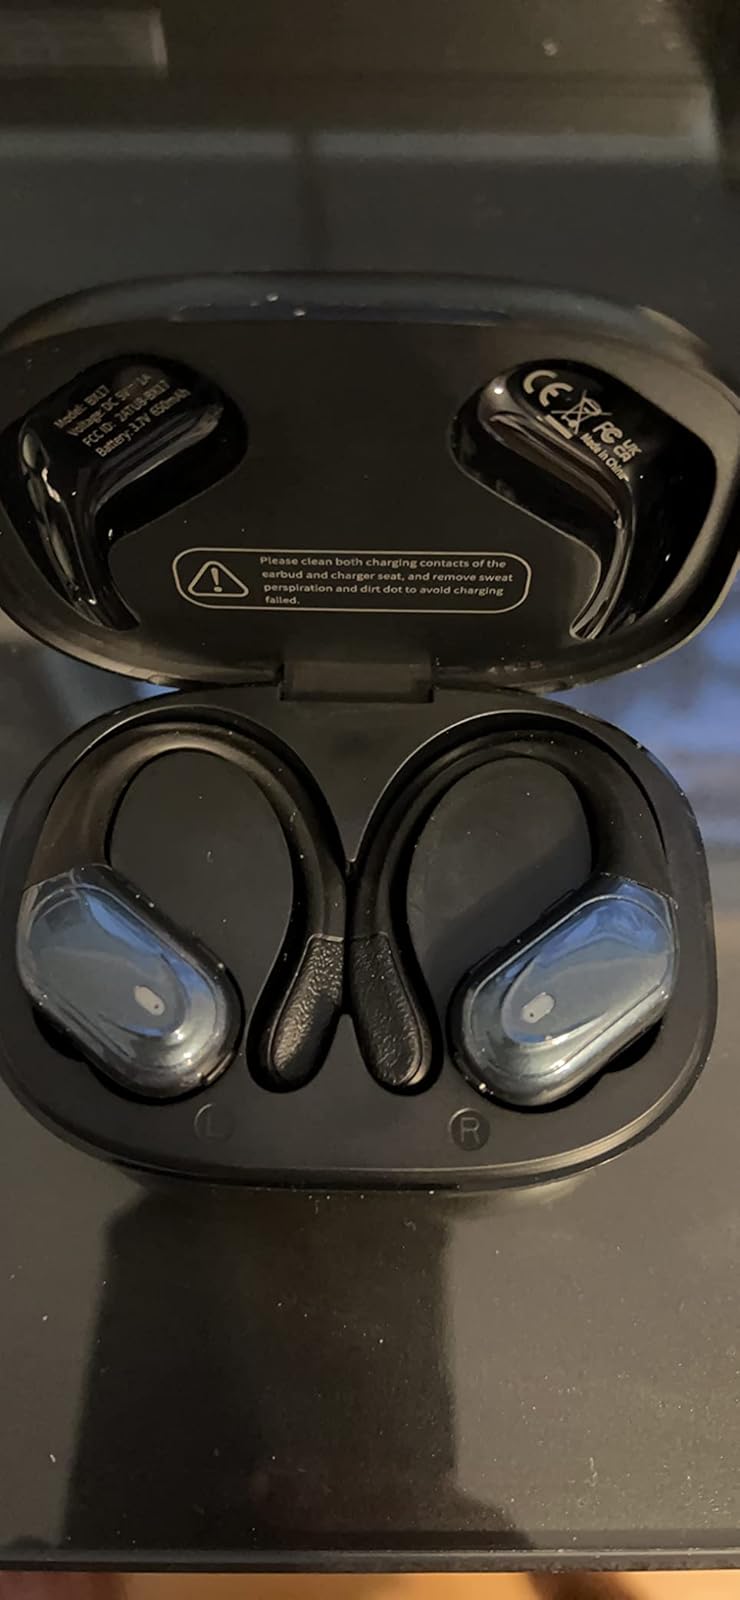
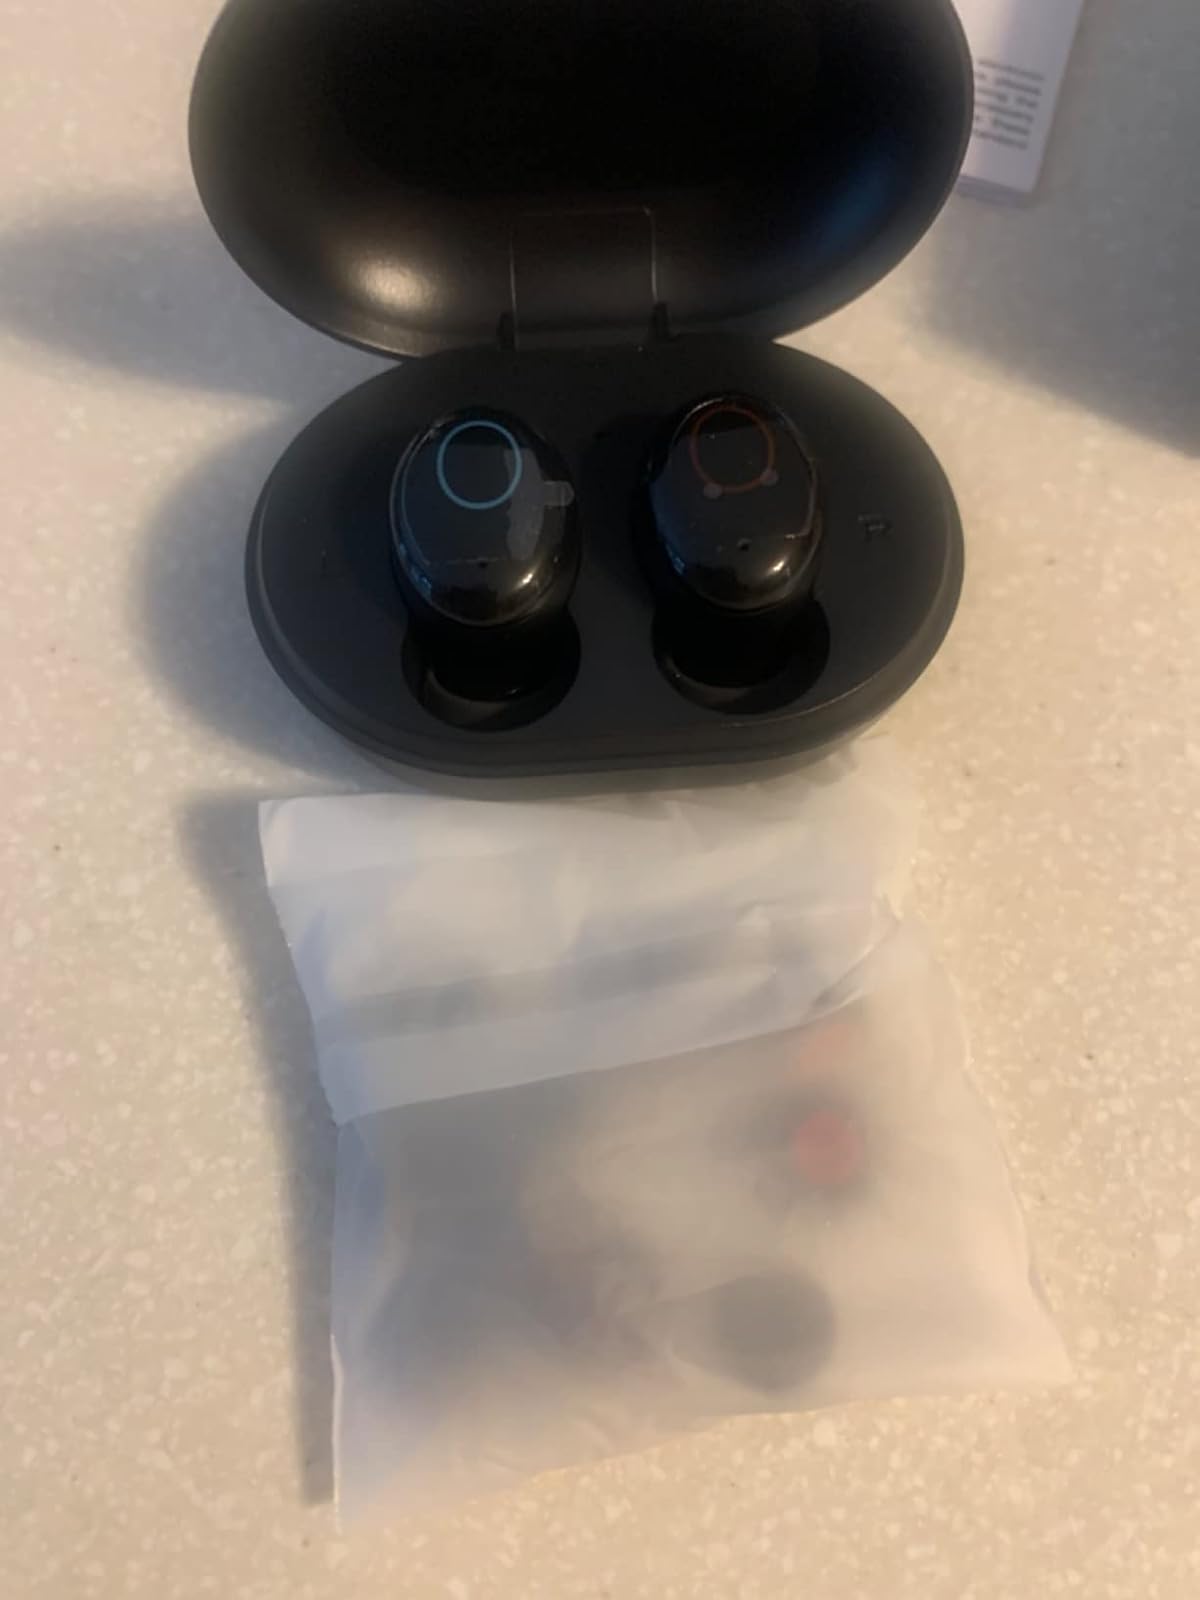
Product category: earbuds
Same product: no